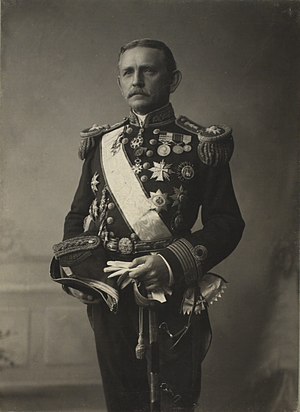
Andreas du Plessis de Richelieu
Andreas du Plessis de Richelieu var en dansk søofficer og forretningsmand, der kom til Siam i 1875 og avancerede til admiral og en tid marineminister. Ved siden af sin militære karriere tjente han en formue i Siam. Han var bror til Louis August du Plessis de Richelieu.